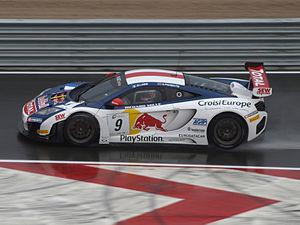
Nonuple champion du monde en titre, c'est en 2013 que Sébastien Loeb entame concrètement sa retraite du monde des rallyes, limitant son engagement en WRC à quatre épreuves lorsque son emploi du temps le lui permet. Le pilote alsacien est alors pleinement focalisé sur sa reconversion dans l'univers des circuits, multipliant les expériences et saisissant toutes les opportunités se présentant à lui dans le but de préparer le débarquement de Citroën dans le championnat WTCC à compter de 2014. Il participe ainsi au sein de sa propre écurie à l'intégralité des FIA GT Series, compétition succédant au défunt Championnat du monde FIA GT1. Associé au pilote portugais Álvaro Parente, il y remporte le plus grand nombre de victoires de la saison en dépit de nombreux problèmes ayant affecté sa réussite. Il marque enfin la sphère médiatique en améliorant significativement le record de la course de côte de Pikes Peak pour le compte de Peugeot, devenant le premier pilote à descendre sous la barre des neuf minutes.
Sébastien Loeb, né le 26 février 1974 à Haguenau, est un pilote de rallye français reconverti dans les compétitions sur circuit dans un premier temps, puis en rallye-raid et en rallycross plus récemment. Engagé sous les couleurs de Citroën Racing, il remporte avec son copilote Daniel Elena le championnat du monde des rallyes neuf fois consécutivement de 2004 à 2012 au terme de dix saisons complètes. Détenteur à son époque de la plupart des records de la discipline, acquis lors d'une période où le règlement imposait des ordres de passage pénalisants au numéro un mondial, il est le pilote le plus titré du sport automobile, le premier à s'être imposé dans trois championnats du monde FIA différents, et considéré par de nombreux observateurs et spécialistes comme le plus grand pilote de rallye de tous les temps. Vainqueur de compétitions internationales en GT puis en Tourisme, médaillé d'or aux X Games, sacré Champion des Champions à trois reprises et tombeur du record de la course de côte de Pikes Peak, il s'affirme également comme l'un des pilotes les plus complets.